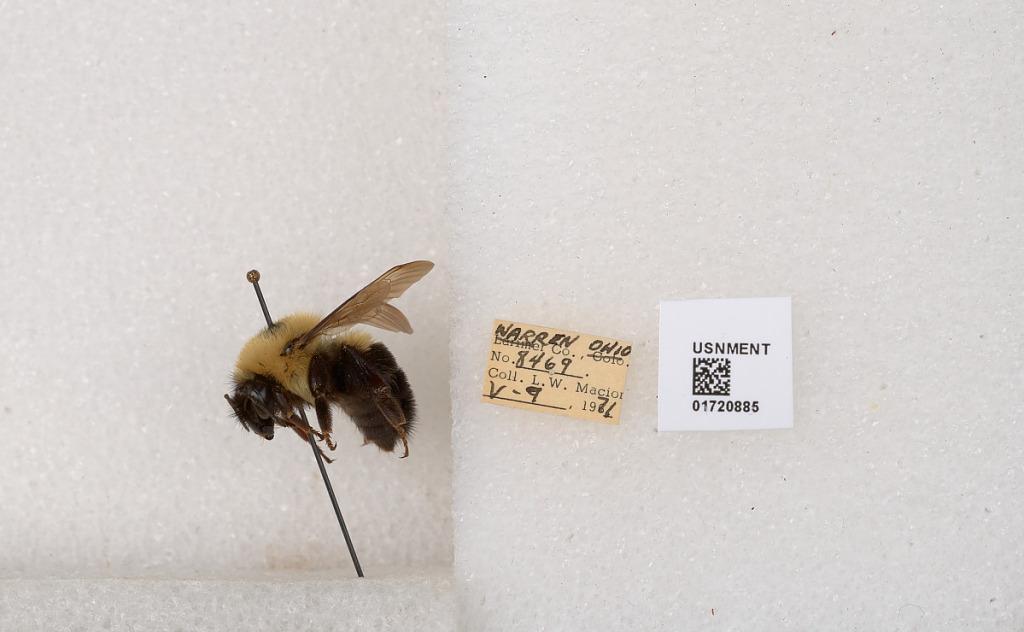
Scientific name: Bombus bimaculatus Cresson
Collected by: L. Macior
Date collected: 1971-5-9
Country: United States
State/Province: Ohio
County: Warren
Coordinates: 39.4276, -84.1668